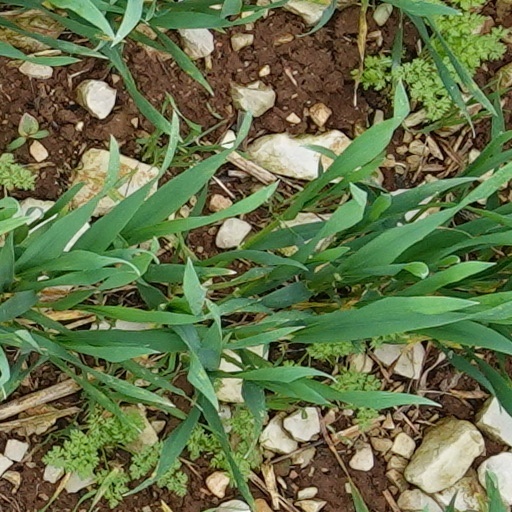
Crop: wheat